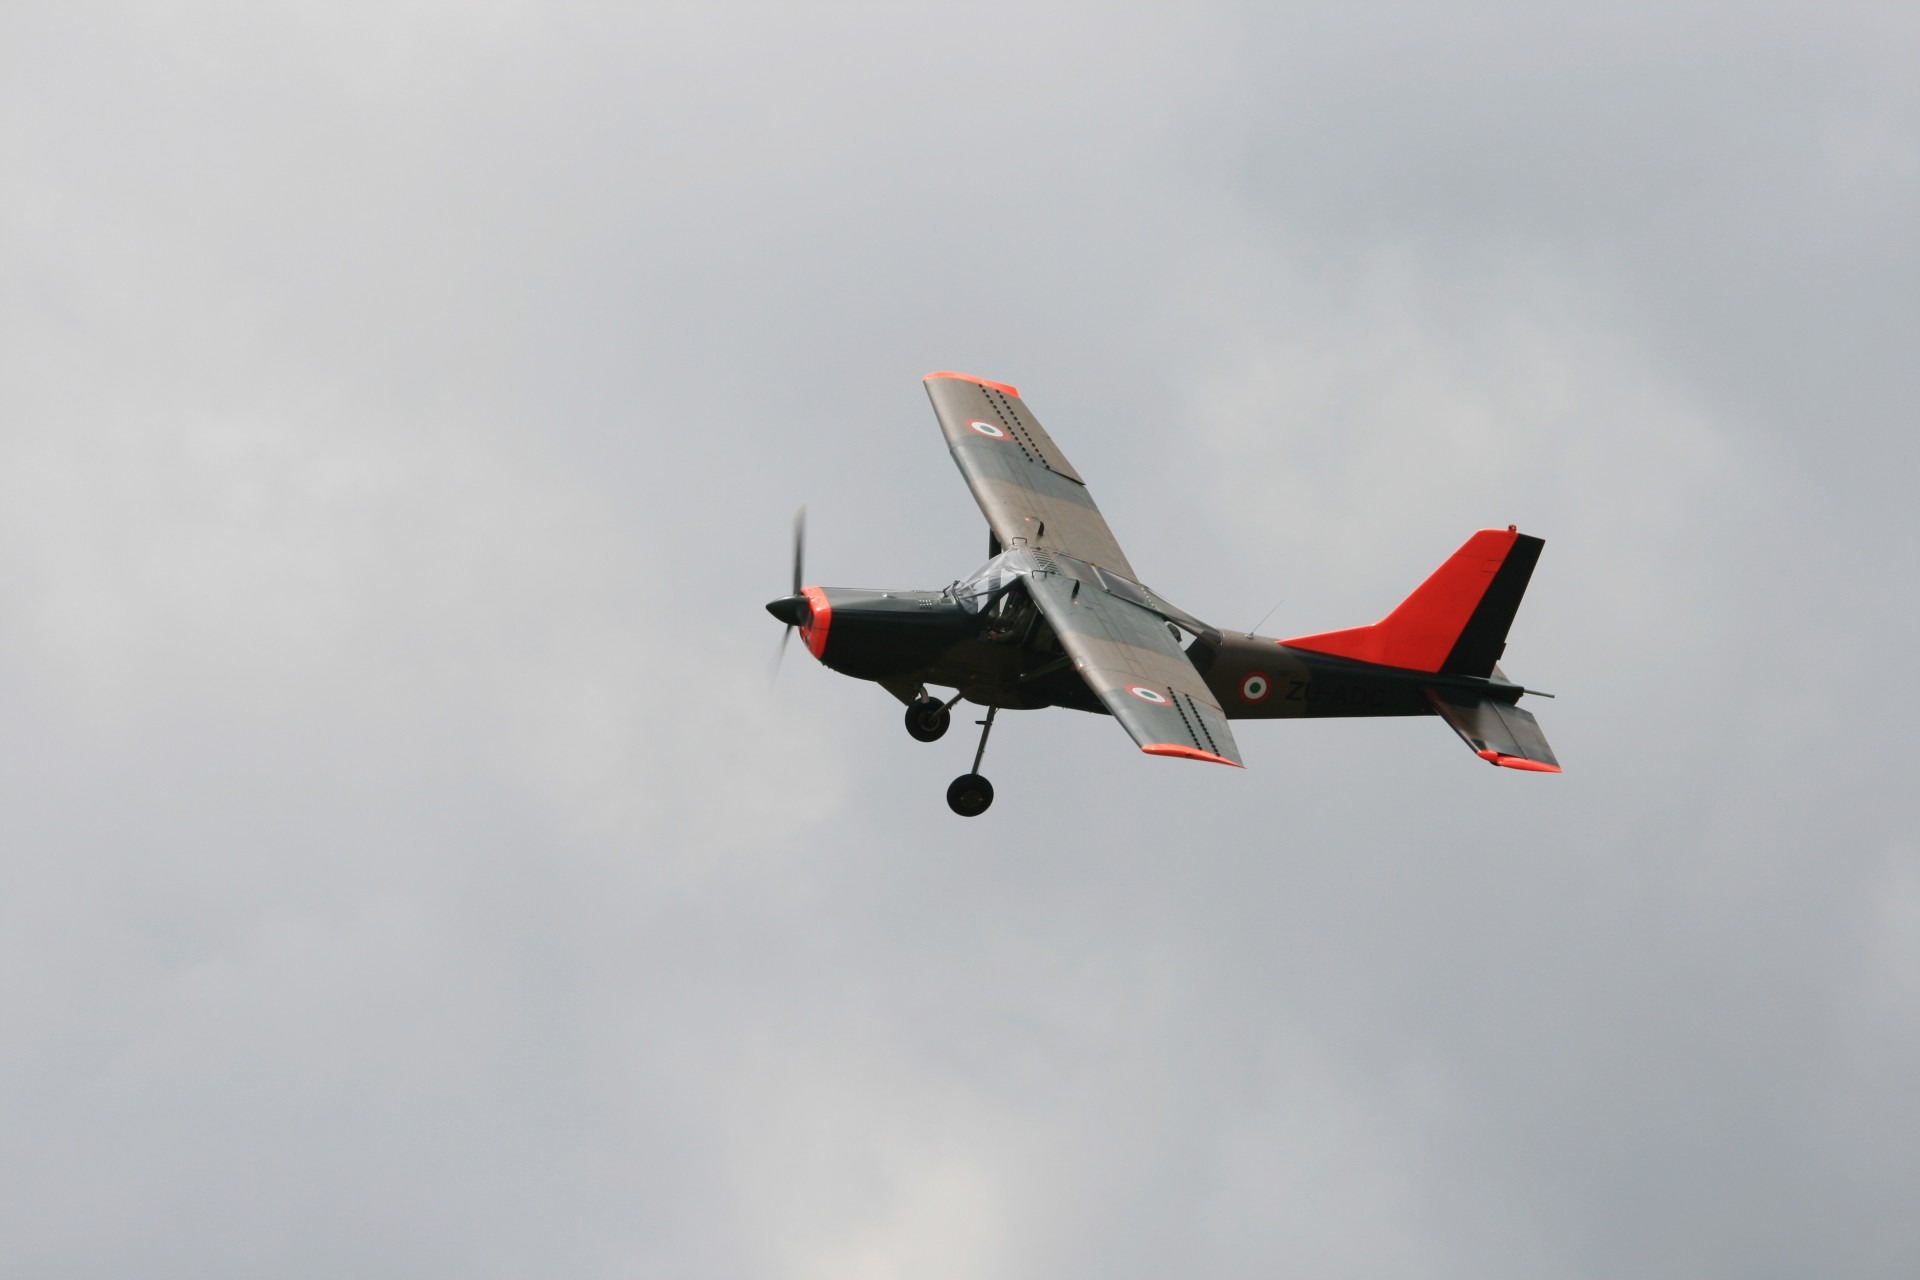
wing, flying, airplane, aircraft, vehicle, airline, aviation, flight, takeoff, air show, light aircraft, air force, aerobatics, fixed wing, monoplane, atmosphere of earth, general aviation, dayglo, bosbok, finishings